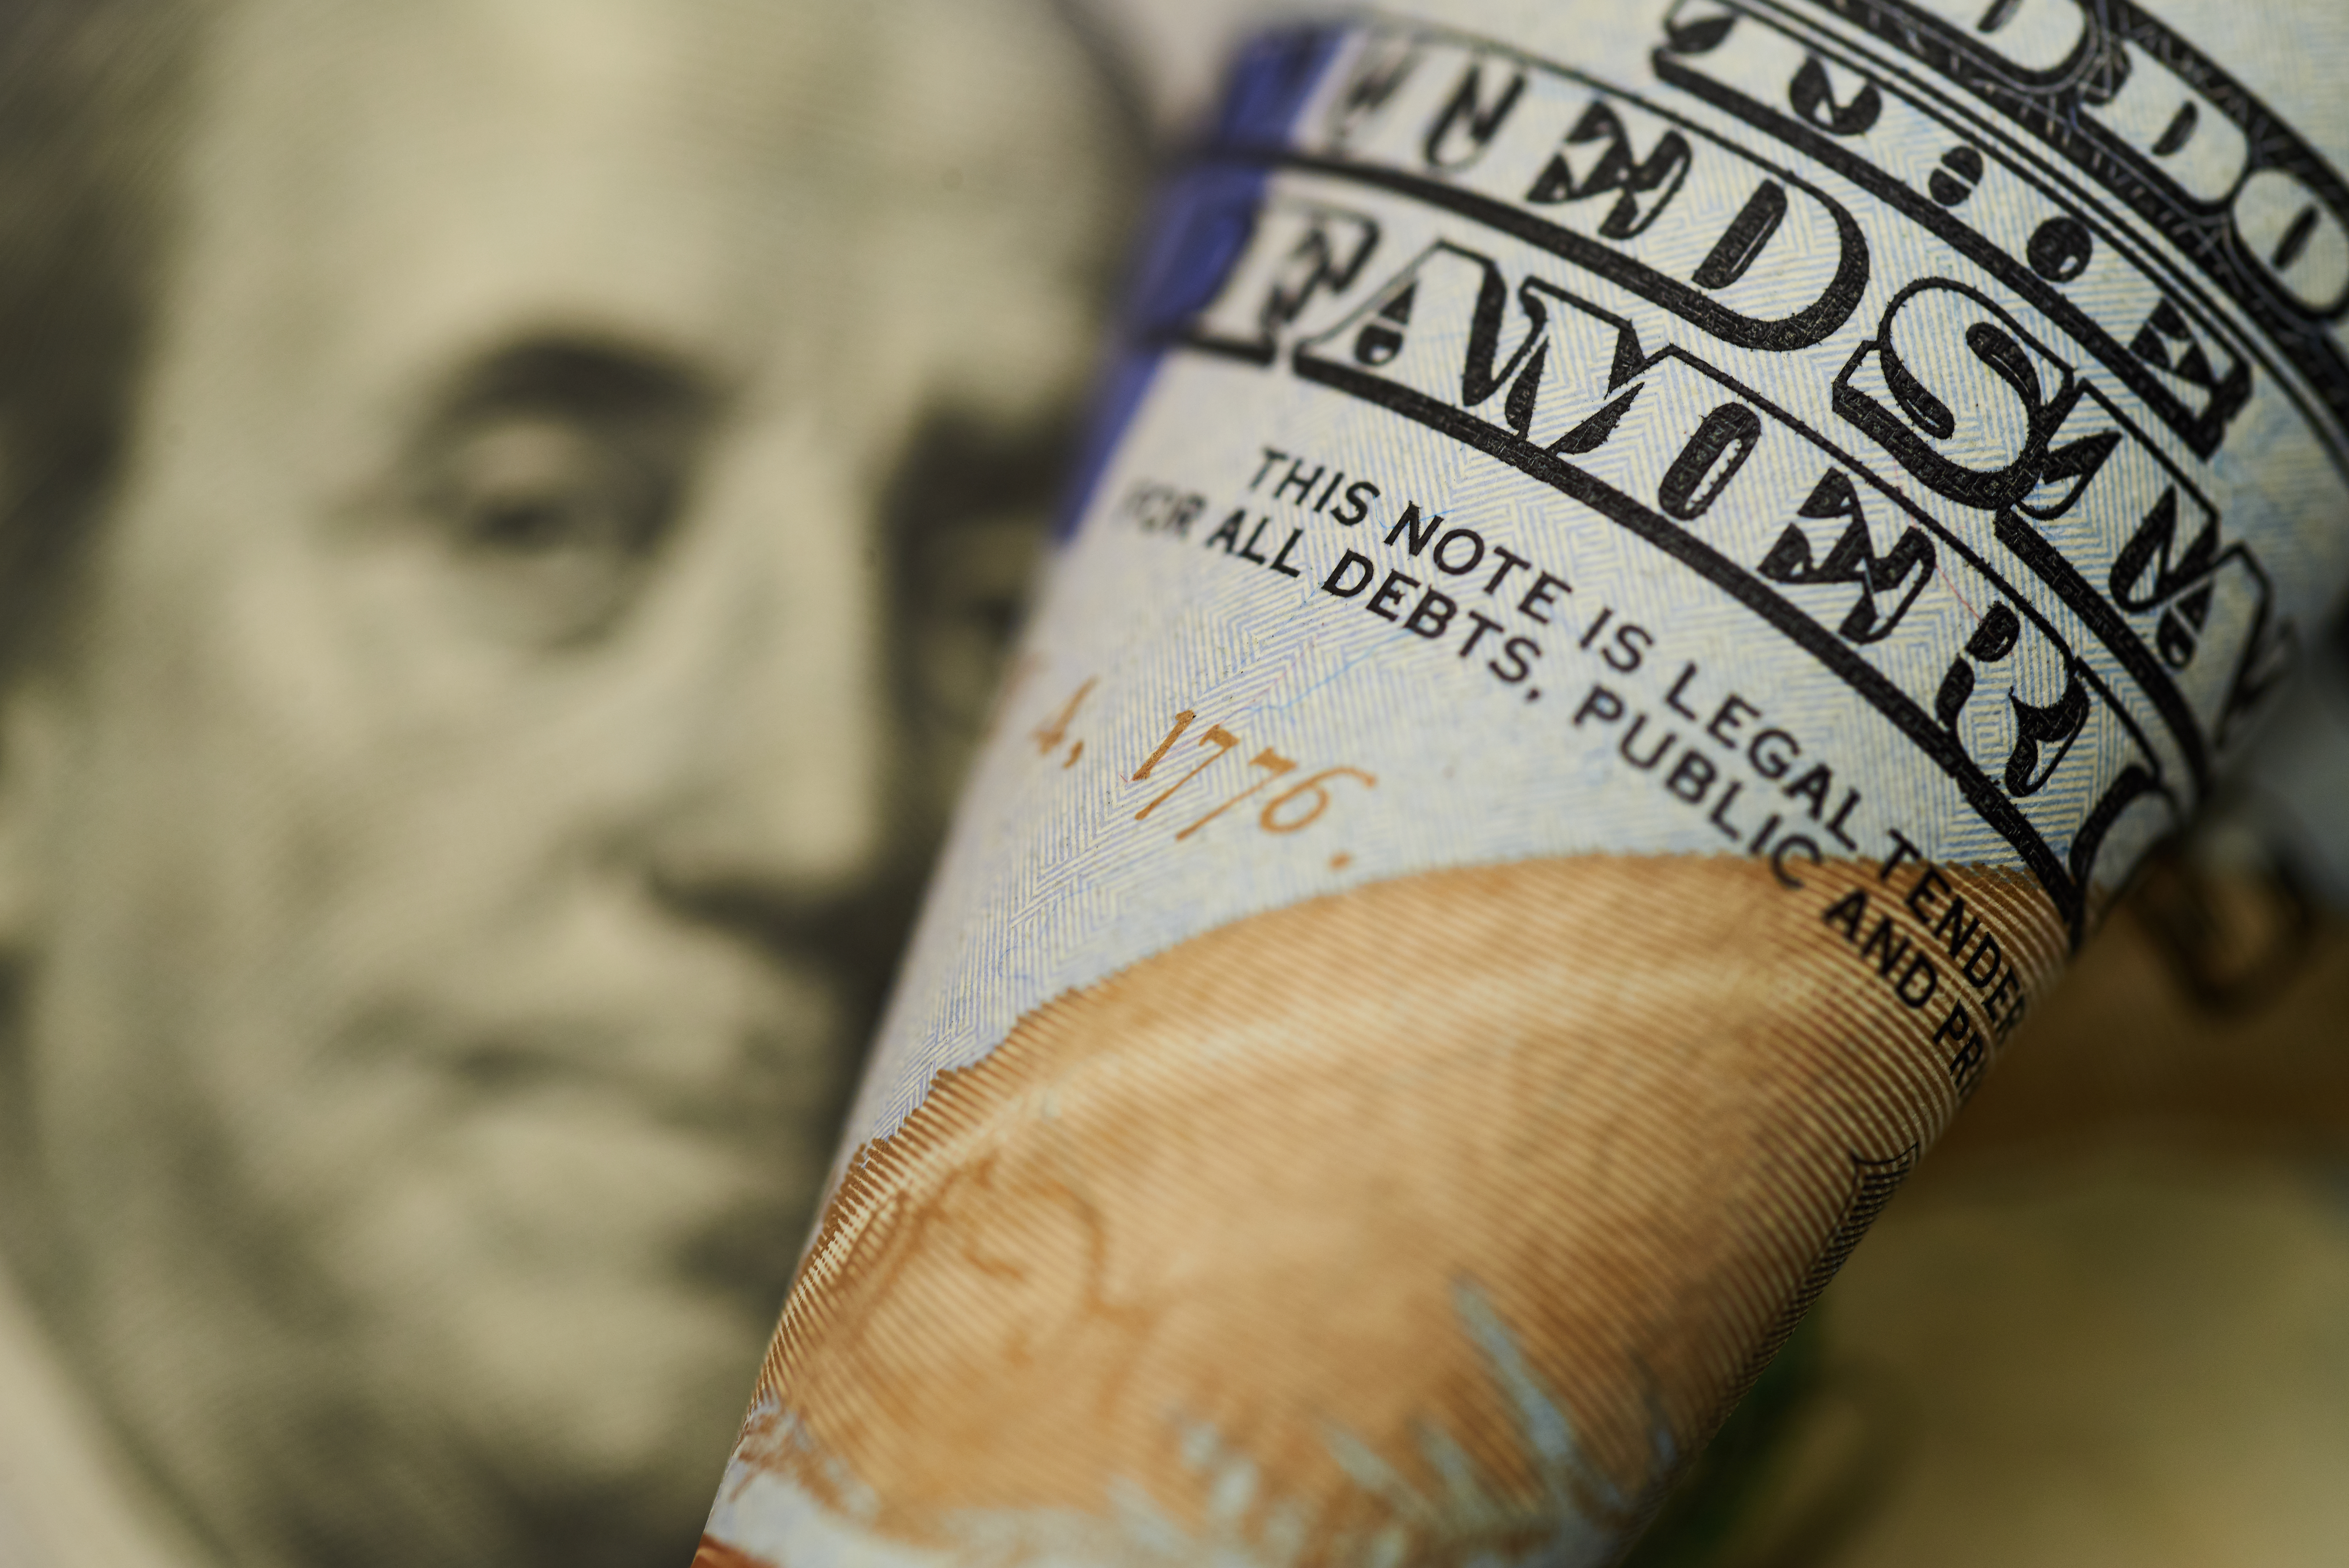
font, eyelash, drink, human leg, paper, nail, wrist, paper product, ink, glass bottle, label, liqueur, circle, thumb